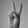
ASL letter: V